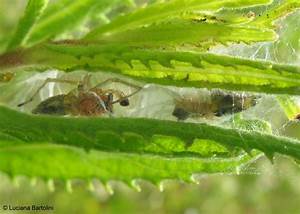
Label: ragno